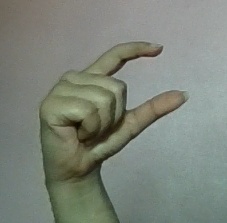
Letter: dal